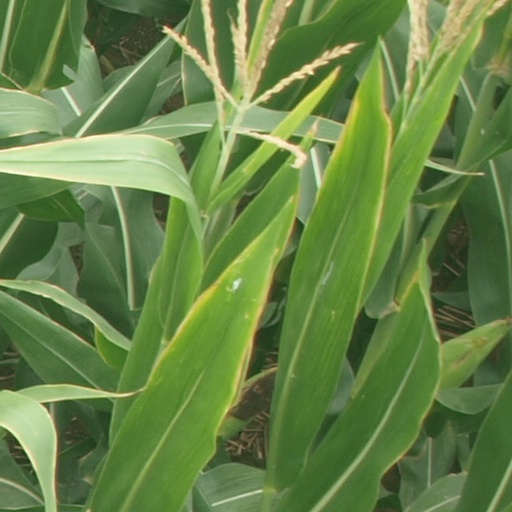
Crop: maize; corn